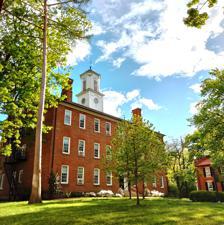
Building: Manasseh Cutler Hall
Country: United States of America
Year built: 1819
United States historic place Manasseh Cutler Hall, Ohio University U.S. National Register of Historic Places U.S. National Historic Landmark U.S. Historic district Contributing property Cutler Hall Show map of Ohio Show map of the United States Location College Green of Ohio University , Athens, Ohio Coordinates 39°19′34″N 82°06′00″W / 39.3261°N 82.1001°W / 39.3261; -82.1001 Area 10 acres (4.0 ha) Built 1819 ( 1819 ) Architectural style Federal Part of Ohio University Campus Green Historic District ( ID79001783 ) NRHP reference No. 66000604 Significant dates Added to NRHP October 15, 1966 Designated NHL December 21, 1965 Designated CP June 11, 1979 Manasseh Cutler Hall (also referred to simply as Cutler Hall, or Cutler) on the College Green of Ohio University is the oldest academic building at Ohio University and the oldest in the original Northwest Territory of the United States .  It is located at the center of the Ohio University campus in Athens, Ohio .  A National Historic Landmark , it continues to house school offices.  The hall is named for Manasseh Cutler , a New England physician, botanist, and minister who wrote the University's charter in 1804. Description and history Further information: History of Ohio University Originally constructed in 1816 as the College Edifice, the building did not officially open until 1819 due to a fire. It is a three-story brick structure, with a gabled roof topped by a wooden tower and cupola.  The main facade is nine bays wide, with the main entrance at its center, topped by a semi-oval fanlight.  The windows in the floors above the entrance are Palladian in style, that on the second floor topped by a half-round window.  The tower has two stages, the first being square with a round window in the front face, and the second octagonal with louvered openings. Cutler Hall was joined by Wilson Hall (to its left) in 1837 and McGuffey Hall (to its right) in 1839. In March 1812, Ohio University’s building committee asked General Rufus Putnam to draft a plan for a college edifice near the center of campus. Architect Benjamin Corp of Marietta was hired to assist Putnam in the building design and supervised the construction of the new Federal style building. photo for the Cutler Hall Bell Tower from 1955 Ohio University Year book On August 24, 1818, the unfinished structure sustained significant damage during a storm, and the building nearly caught fire when according to the architect, "Lightning struck the building which must be very wet and probably under the hand of providence saved the building from being consumed by fire". This delayed the completion of the building until 1819 at a final cost of $17,806. It featured a large cast iron bell in its cupola, first rang in 1819, and believed to have been built cast in either London or Boston. Cutler Hall was completed only 20 years after the White House and is the oldest academic building in the historic Northwest Territory . The hall initially housed dormitories and laboratory space, as well as the office of the university president.  The roof was raised in 1882 by about three feet.  In 1937 the interior of the building underwent a complete modernization, which included the addition of metal staircases and an elevator.  The roof was restored to its original roofline in 1949, and the building exterior now looks much as it did when first built. Today's Uses Main article: College Green of Ohio University Cutler Hall under the elms of the College Green of Ohio University . Manasseh Cutler Hall occupies a central position on today's College Green. The building houses the Office of the President, the president's cabinet, including the Office of the Executive Vice President & Provost, Vice President of Student Affairs and other senior and academic related administrators. The building is a centerpiece of the University's historic district and often used a photo backdrop for graduating seniors and other professional photography. Often seen as a meeting spot on campus, many gatherings and other large congregations happen outside of Cutler Hall for student organizations to promote themselves and other university related purposes. The buildings chimes ring out over the campus every thirty minutes to signal on the half hour and on the hour with the Westminster Quarters . On Founder's Day, a celebration and day of remembrance and reflection for the formation and official chartering of the University every year on February 18 is observed, and the chimes play Alma Mater Ohio at the time same as the University’s age (example; the bells will ring at 2:17pm for the 217th Founder’s Day in 2021). The original founding date of the University was February 18, 1804. See also Ohio portal List of National Historic Landmarks in Ohio References